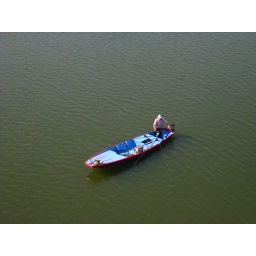
fishing boat on the Maine river in Angers